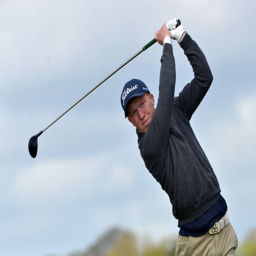
person driving from the 8th tee in the first round .